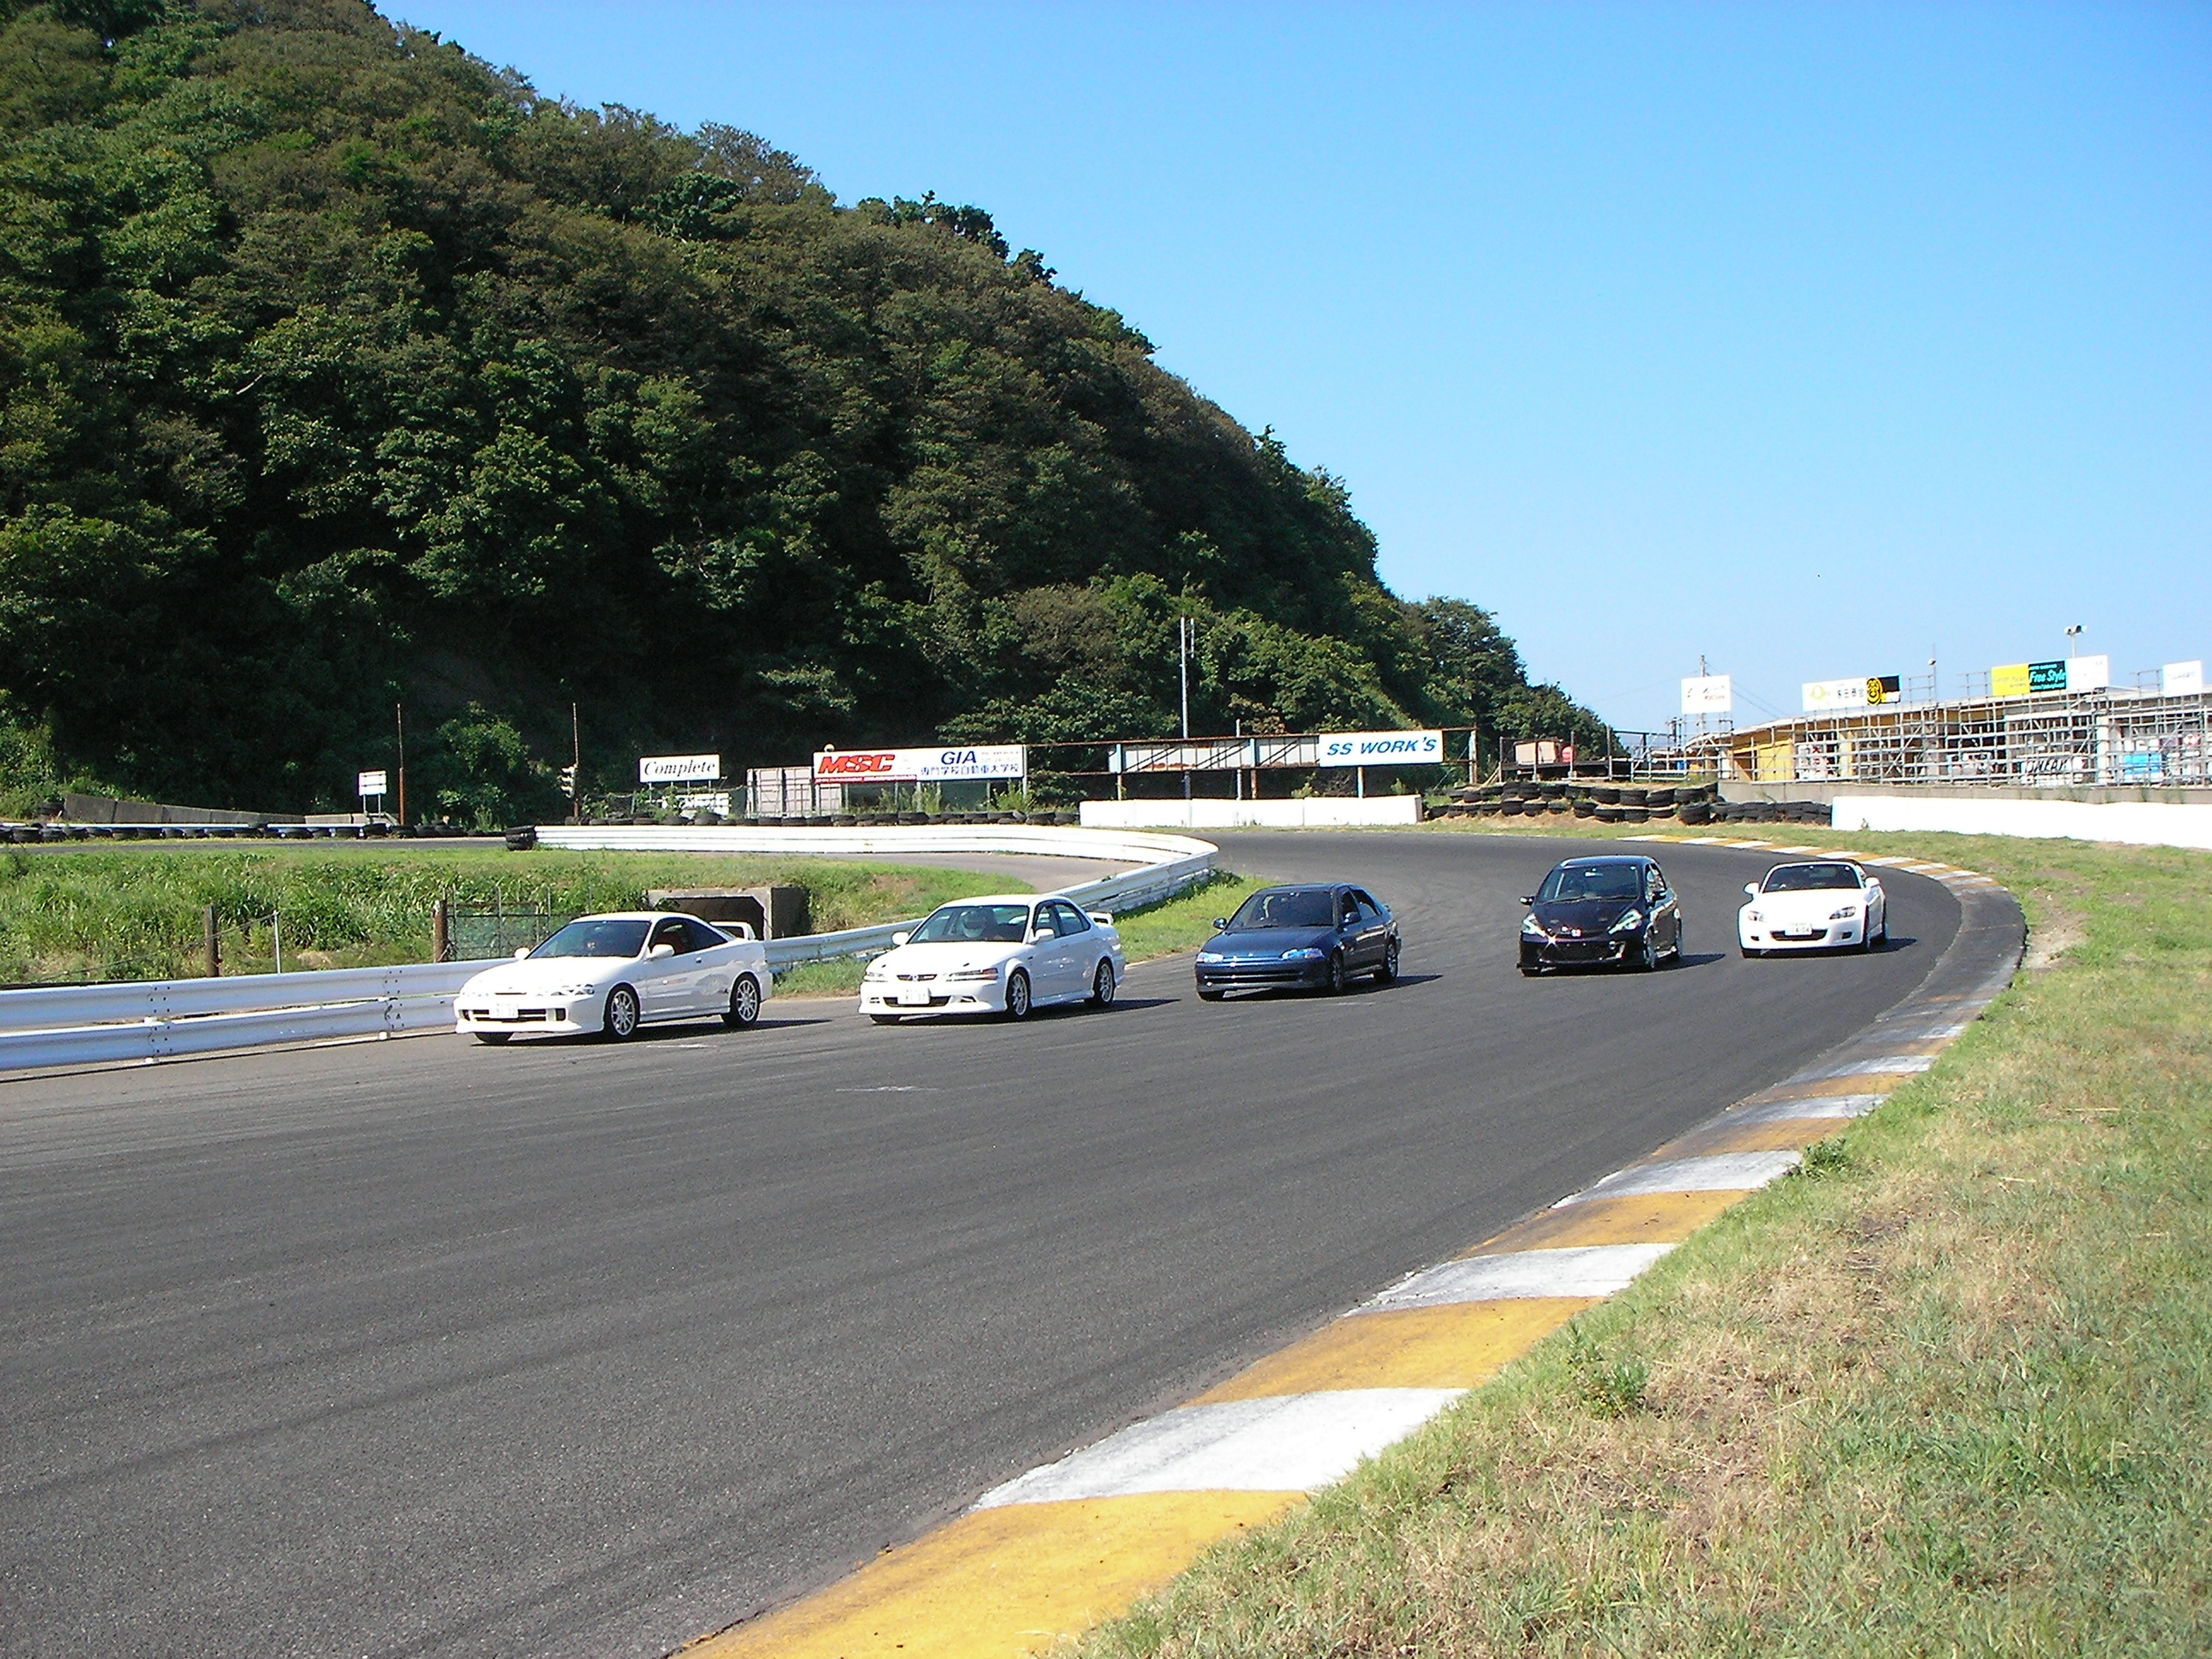
structure, road, car, highway, driving, vehicle, automotive, race, racing, race track, circuit, automobile make, sport venue, controlled access highway, mase, driving society